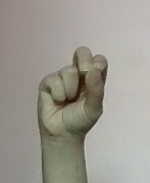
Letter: gaaf